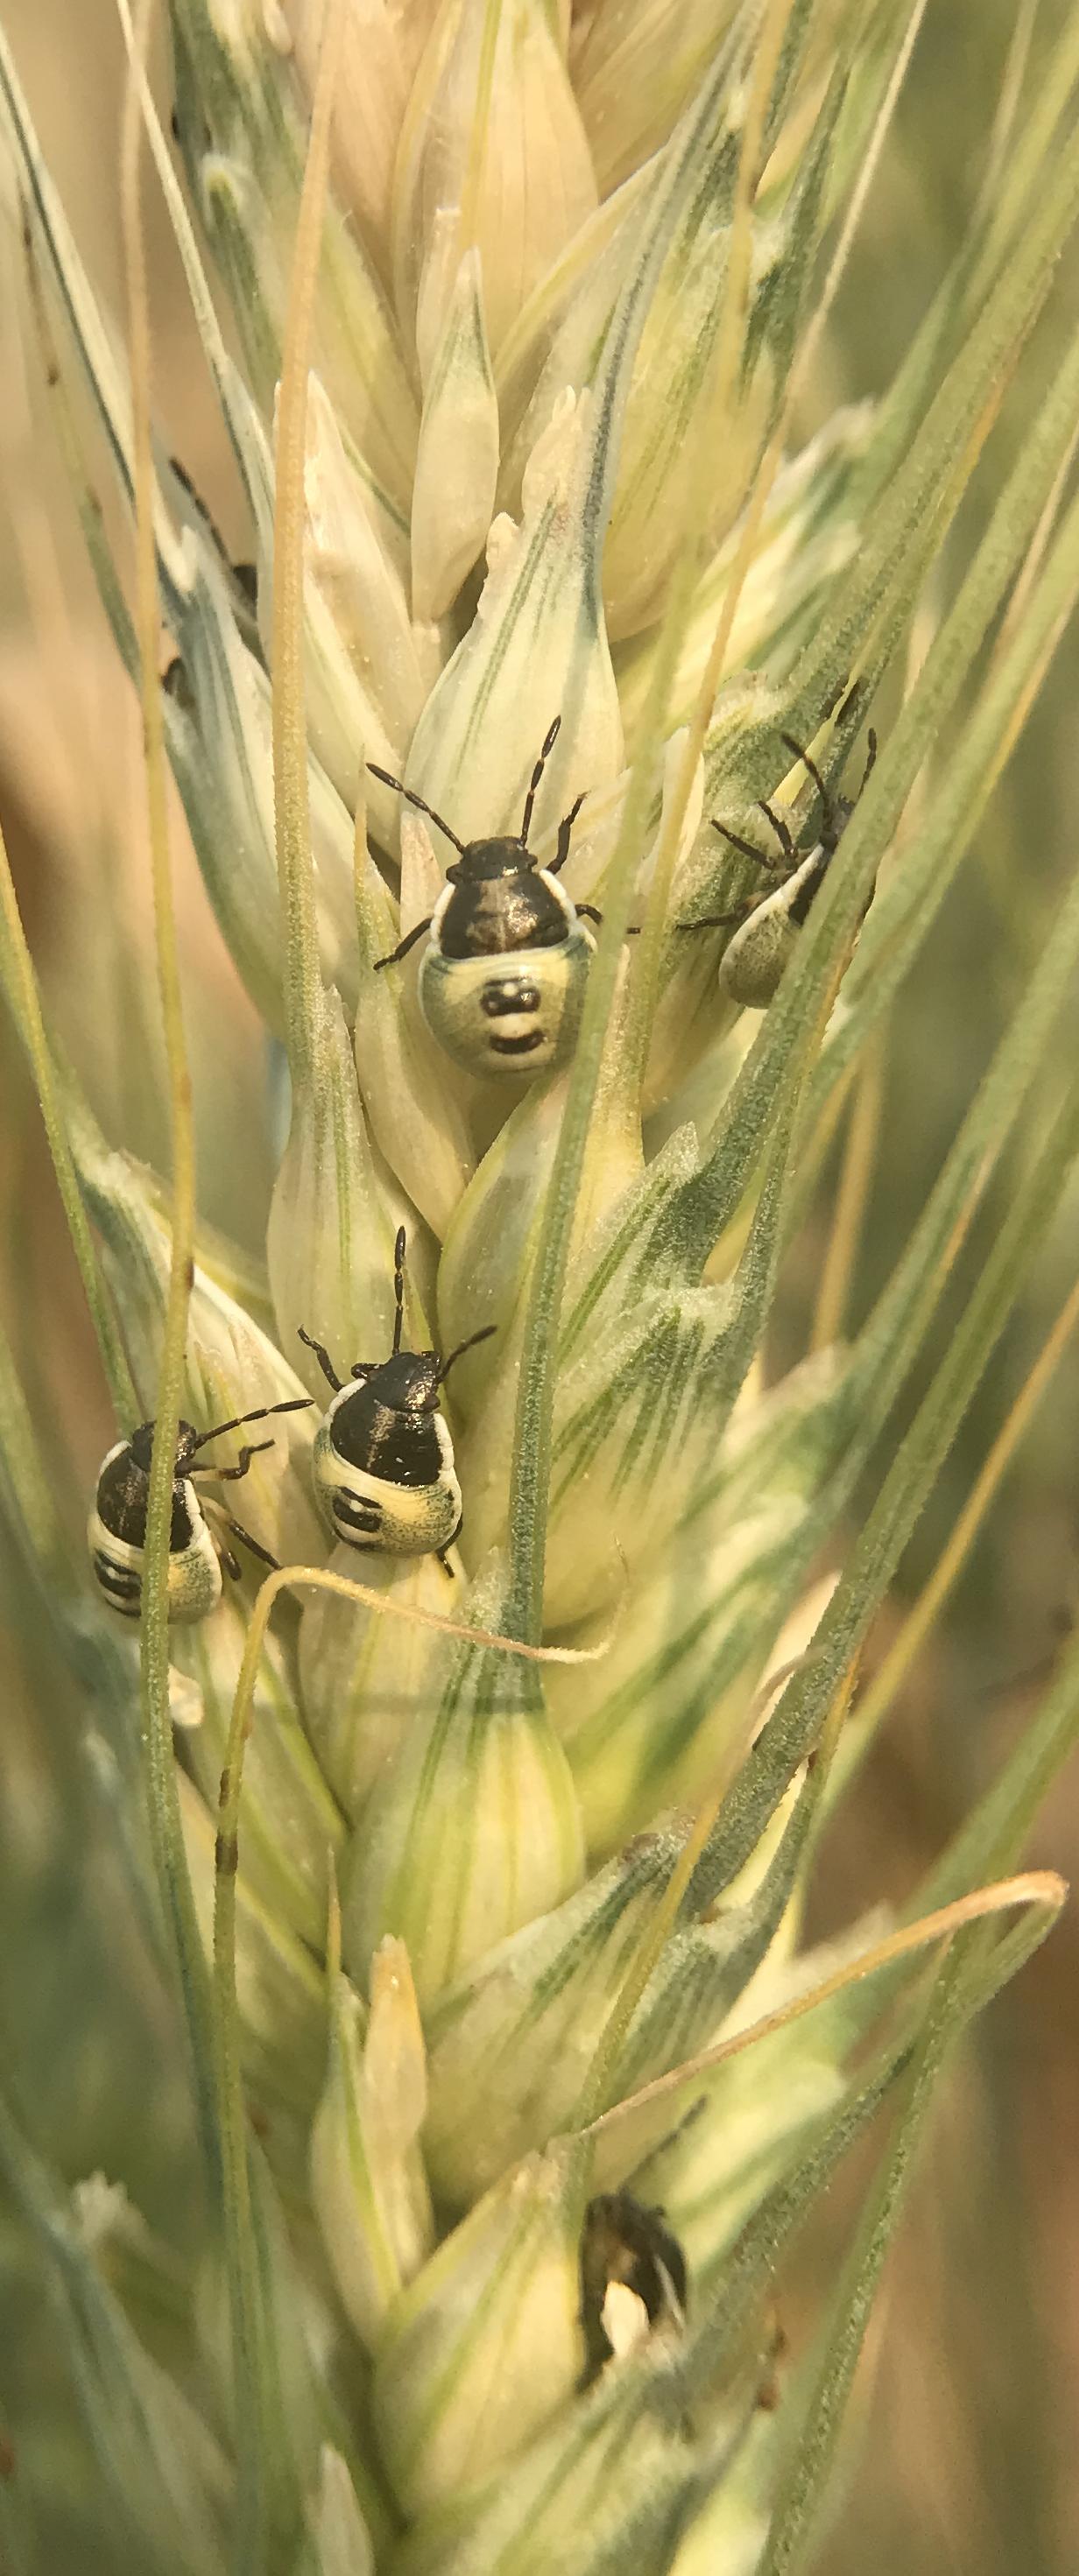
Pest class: stink_bug